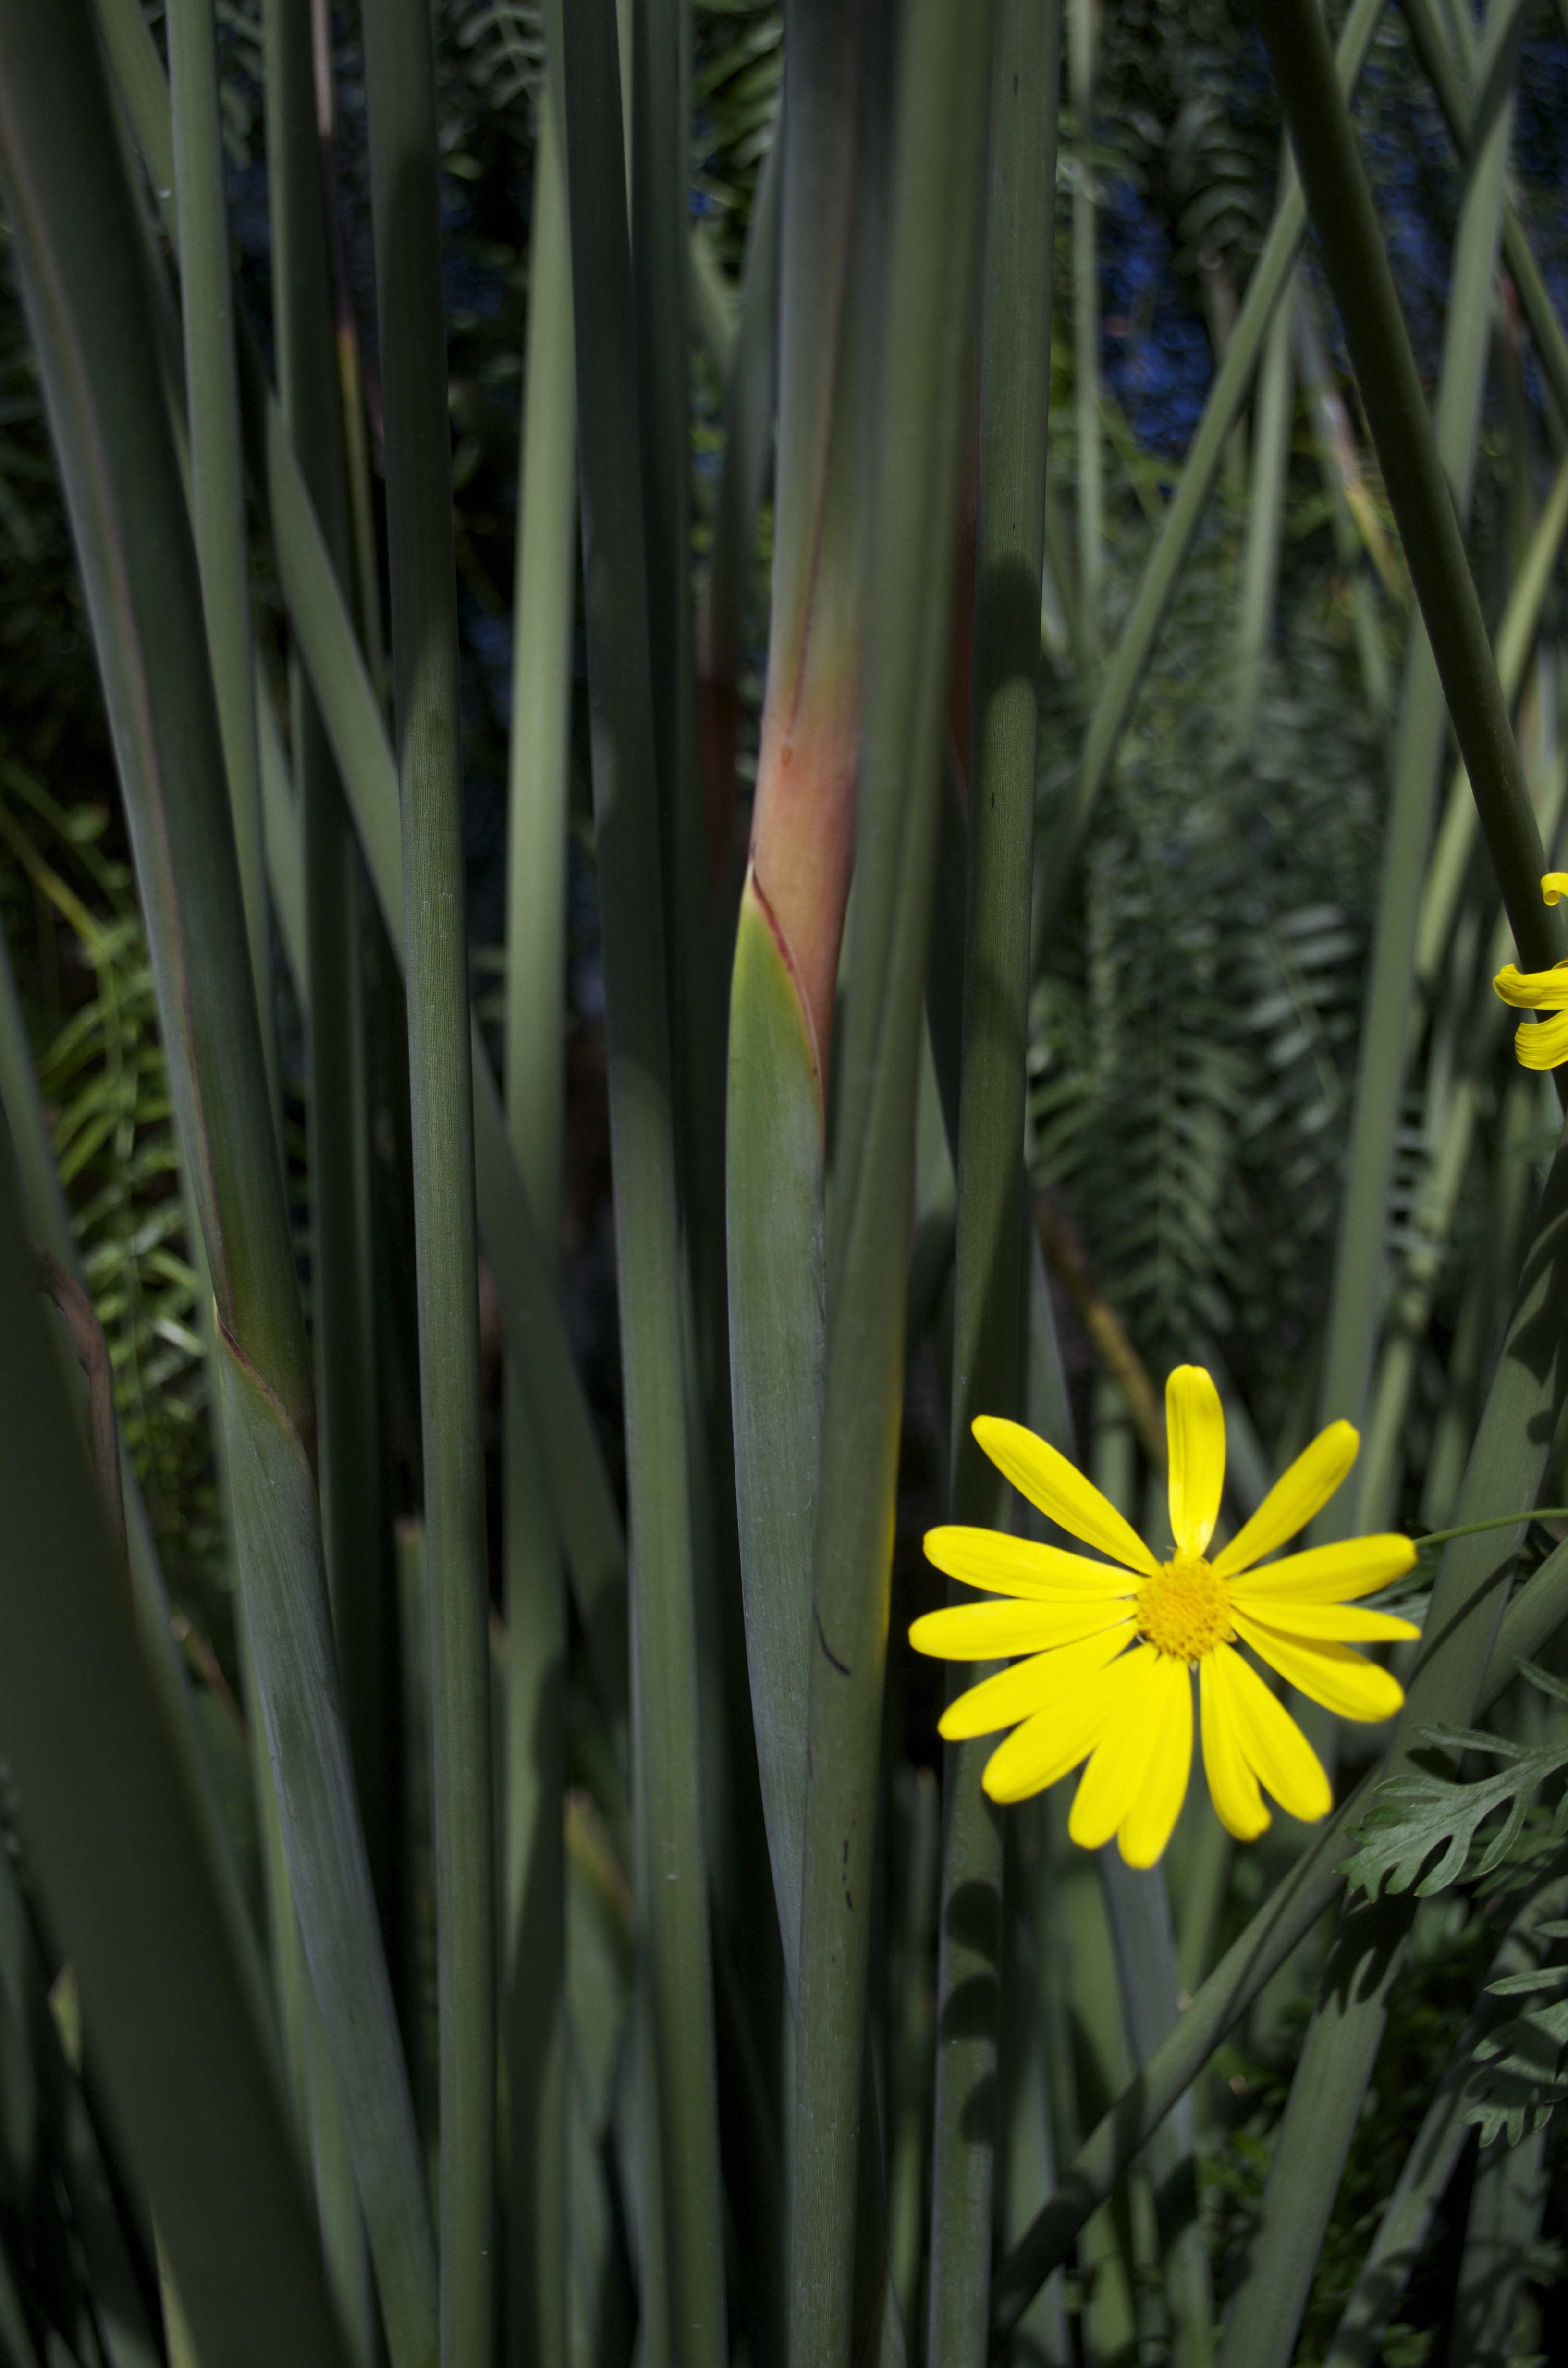
nature, grass, blossom, plant, stem, sunlight, leaf, flower, petal, bloom, floral, daisy, environment, green, herb, natural, botany, yellow, agriculture, garden, flora, botanical, wildflower, outdoors, vegetation, horticulture, organic, flowering plant, grass family, plant stem, land plant, arecales